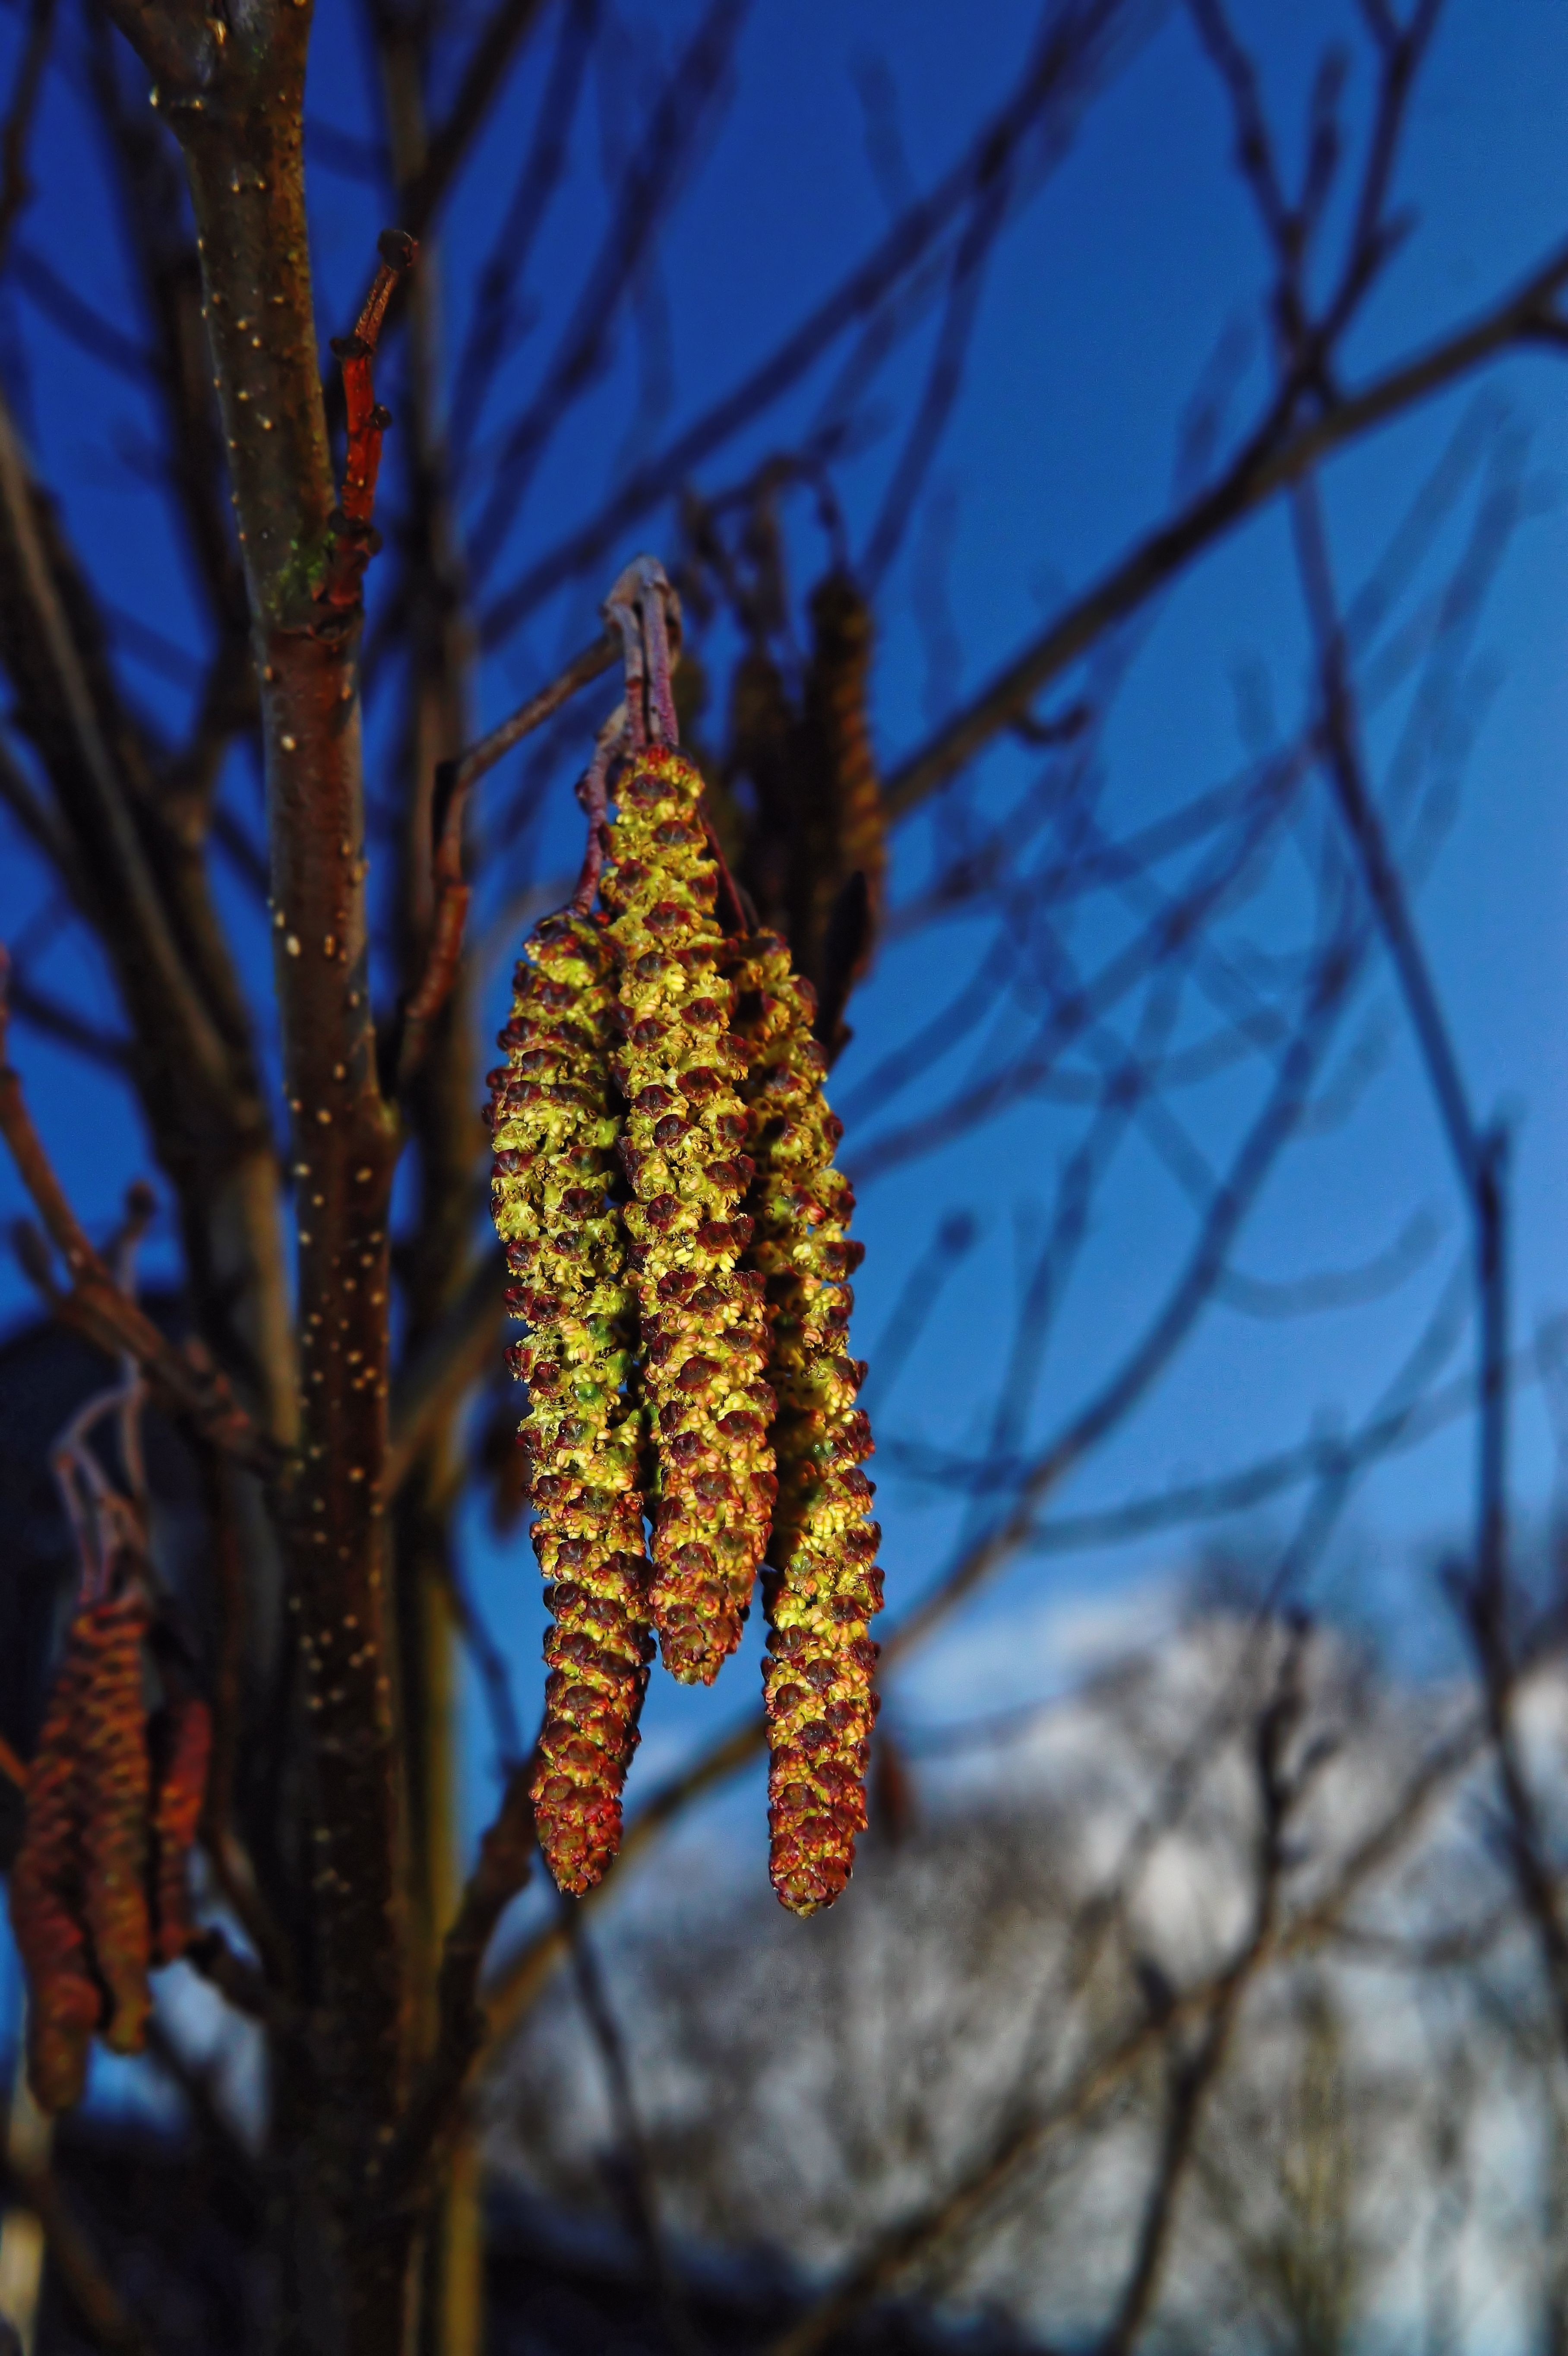
tree, nature, branch, winter, plant, sunlight, leaf, flower, spring, autumn, botany, yellow, close, flora, season, beautiful, tender, hazel, awakening, macro photography, plant stem, woody plant, land plant, hazelnut kitten